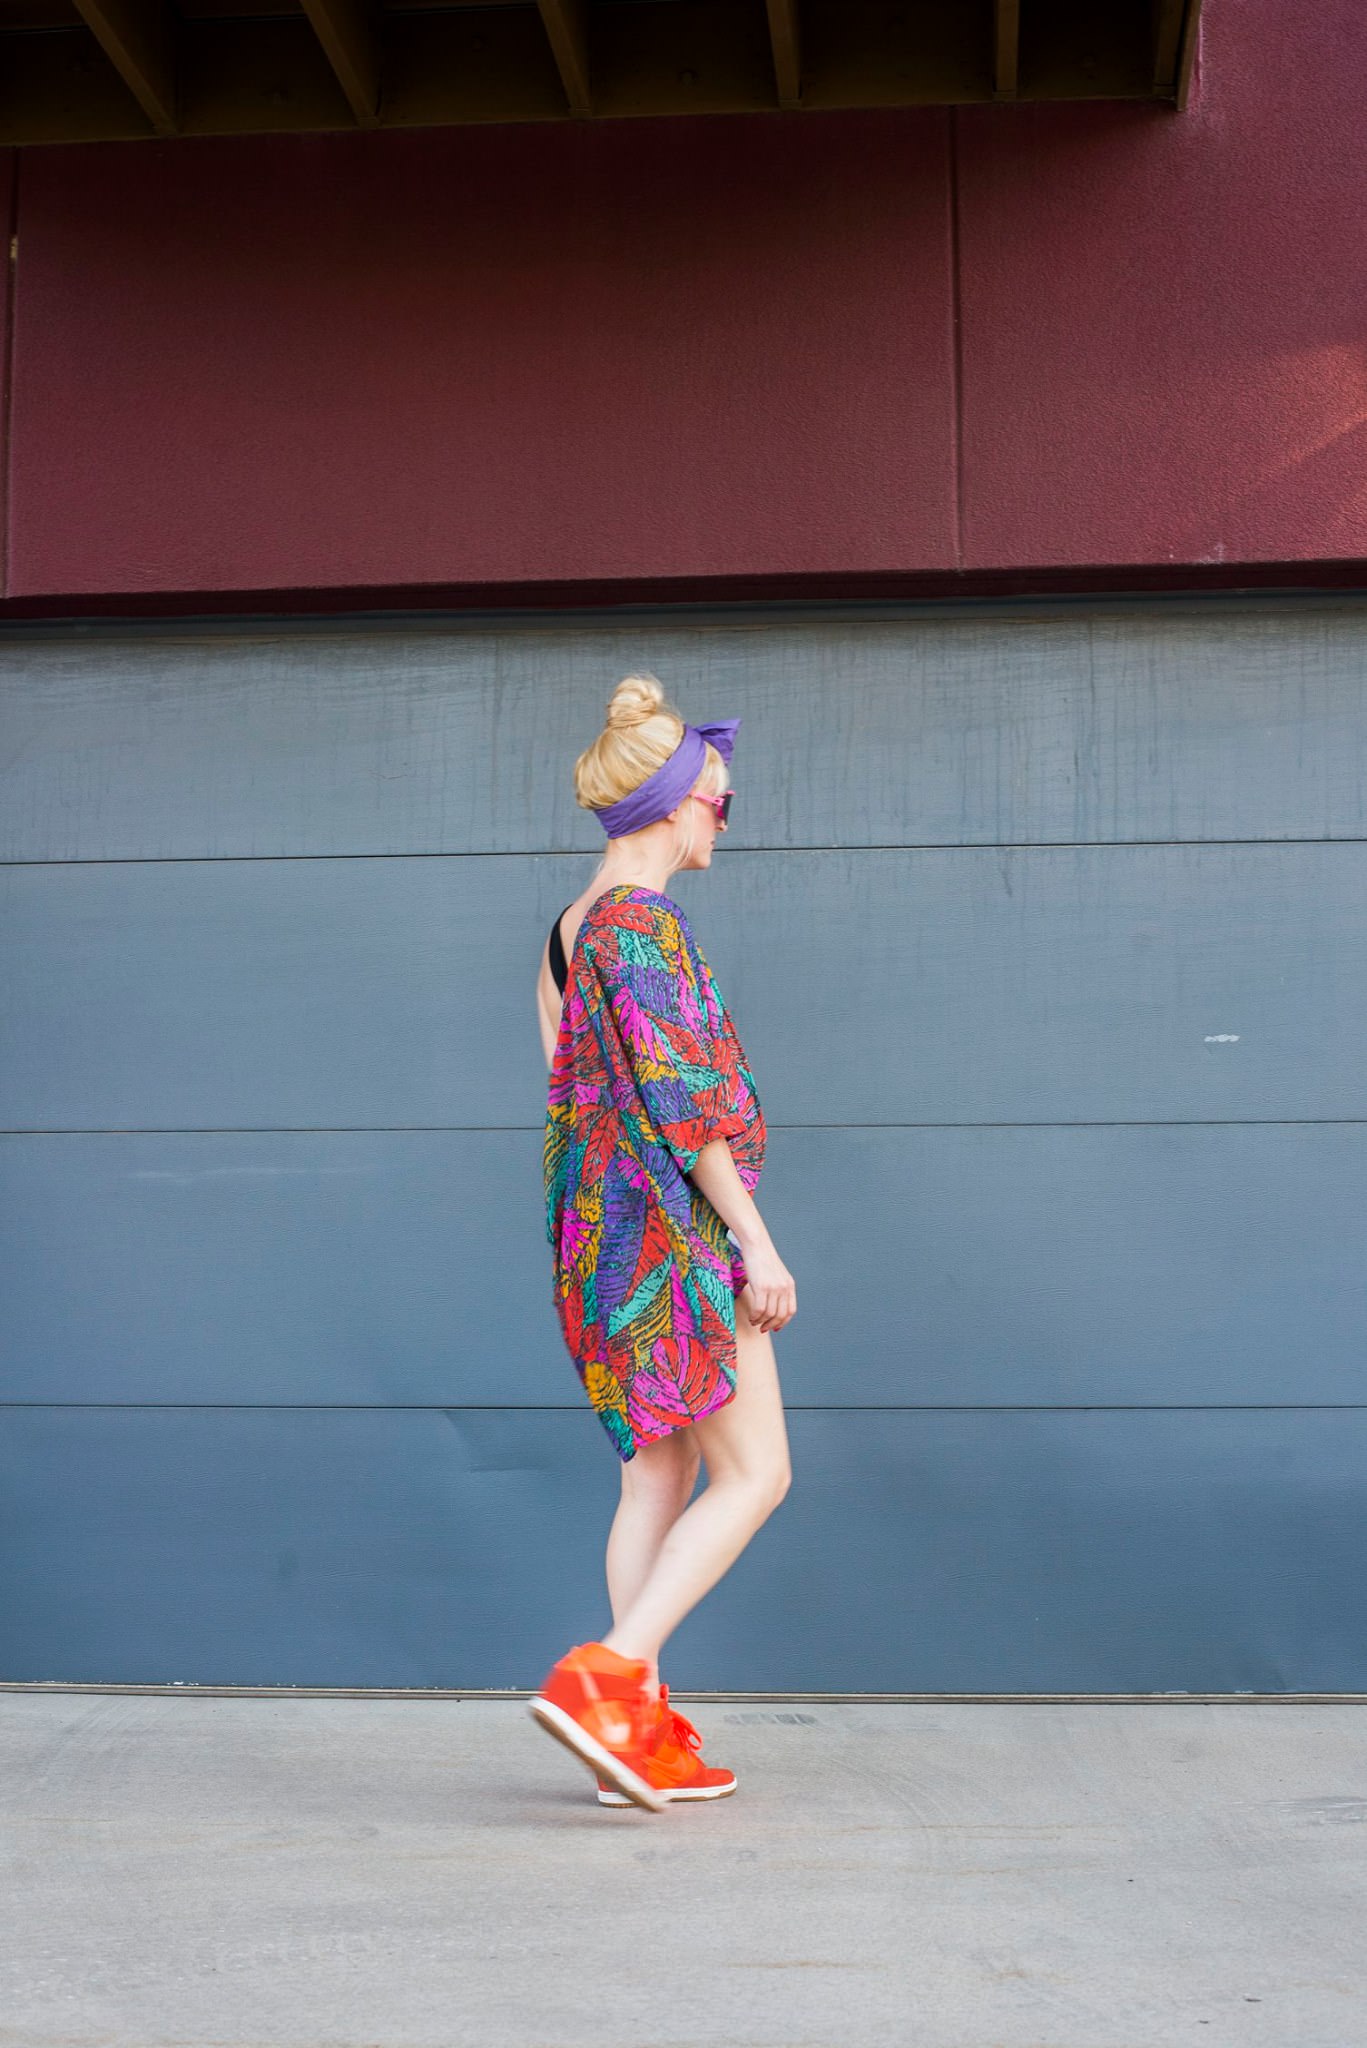
girl, woman, dance, model, spring, red, color, fashion, pink, blonde, performance art, dress, sports, footwear, beauty, blond, entertainment, performing arts, sneakers wedge